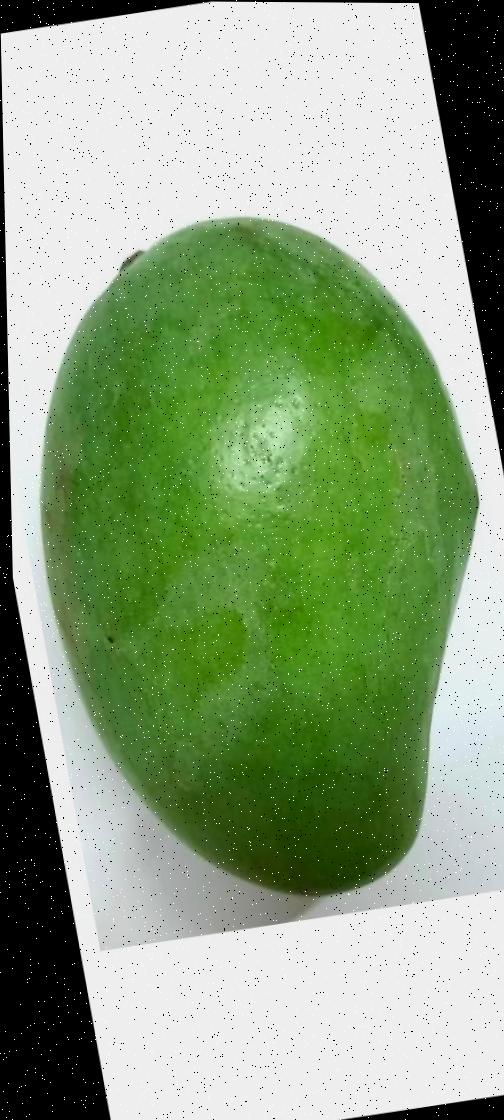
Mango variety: Amrapali